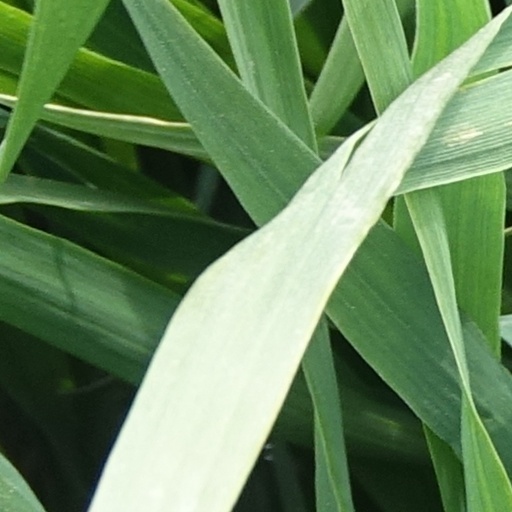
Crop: wheat